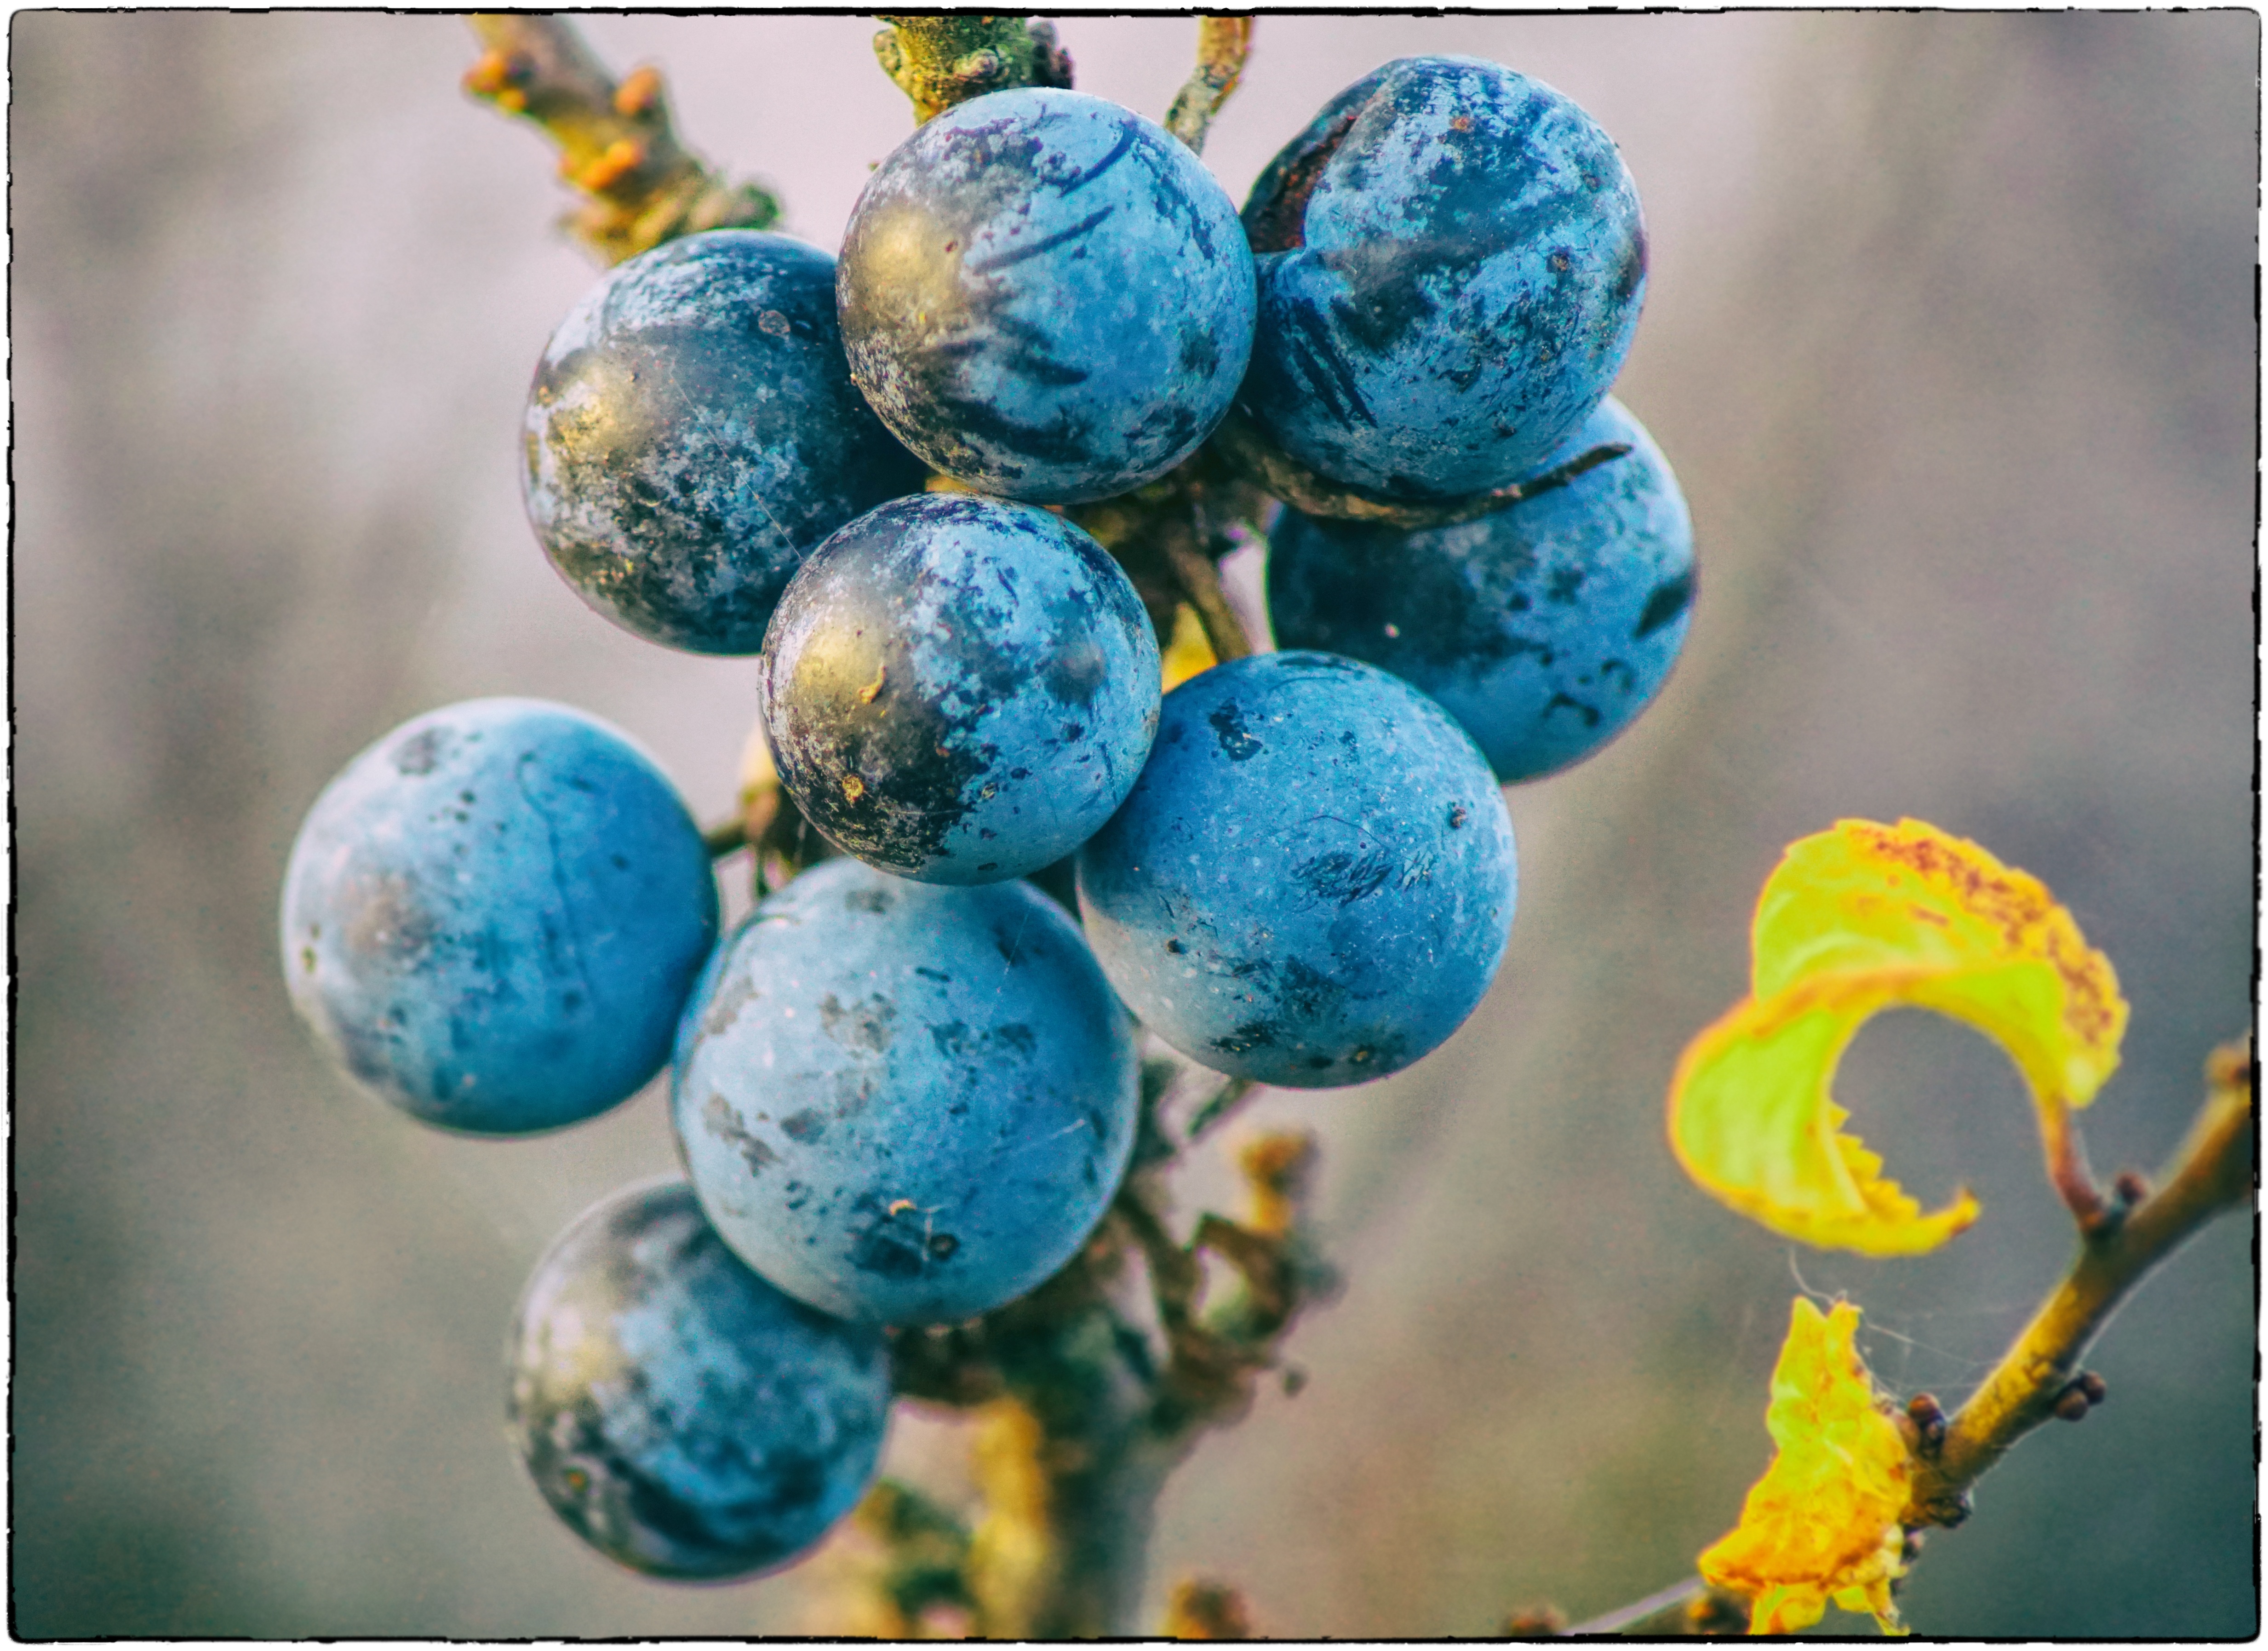
branch, fruit, food, produce, autumn, berries, fruits, schlehe, blackthorn, schlehendorn, steinobstgewaechs, wild fruit, stone fruit, sloes